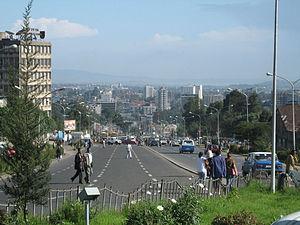
La Corne de l'Afrique, et en particulier le territoire de l'actuelle Éthiopie, se trouve au cœur de l'histoire de l'humanité. On y trouve les restes de certains des plus anciens hominidés connus mais également les plus anciennes traces de l'homo sapiens moderne, après le Maroc depuis mai 2017 - Djebel Irhoud, 300 000 ans.